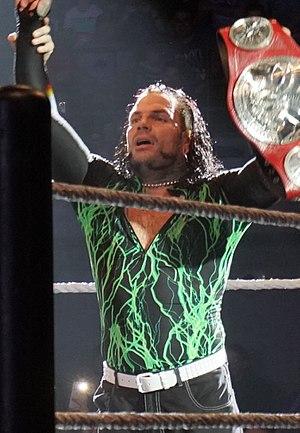
Jeffrey Nero Hardy, ou tout simplement Jeff Hardy, né le 31 août 1977 à Cameron, est un catcheur, un promoteur de catch et un auteur-compositeur-interprète américain. Il travaille actuellement à la World Wrestling Entertainment, dans la division SmackDown, où il est l'actuel Champion Intercontinental.